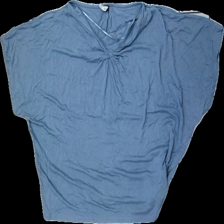
View: front
Type: T-shirt
Category: Ladies
Brand: Not in the list
Brand text on label: XLNT
Colors: Blue
Material: 100% Viscose
Cut: Regular, C-collar
Size: L
Season: All
Price range: 50-100
Recommended usage: Reuse
Description: T-shirt with detail